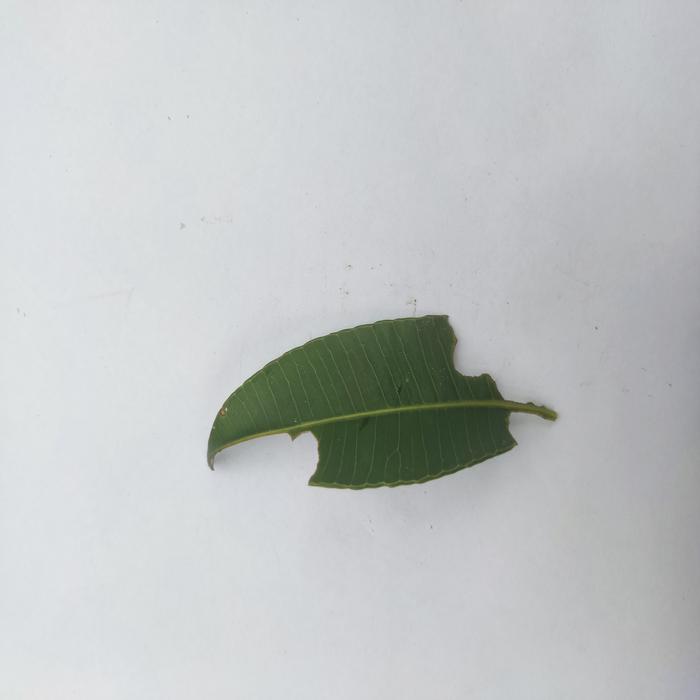
Crop: Hog Plum
Leaf condition: Caterpillars_Infestation